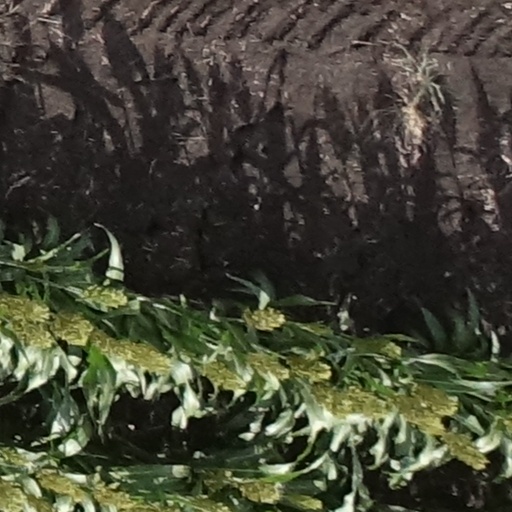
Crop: sorghum